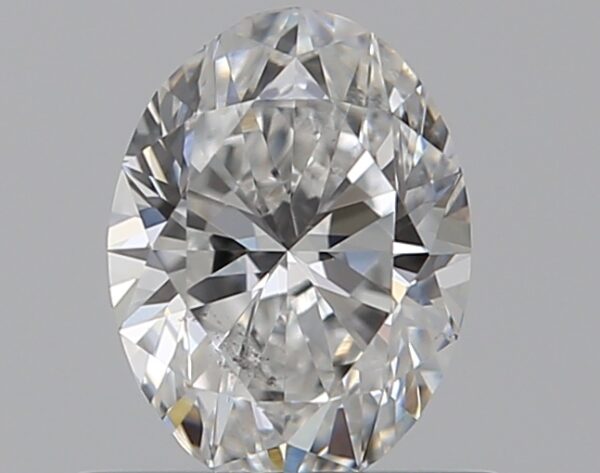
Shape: oval
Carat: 0.5
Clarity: SI1
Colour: E
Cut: EX
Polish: VG
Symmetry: VG
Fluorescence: N
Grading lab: GIA
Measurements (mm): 6.04 x 4.5 x 2.86